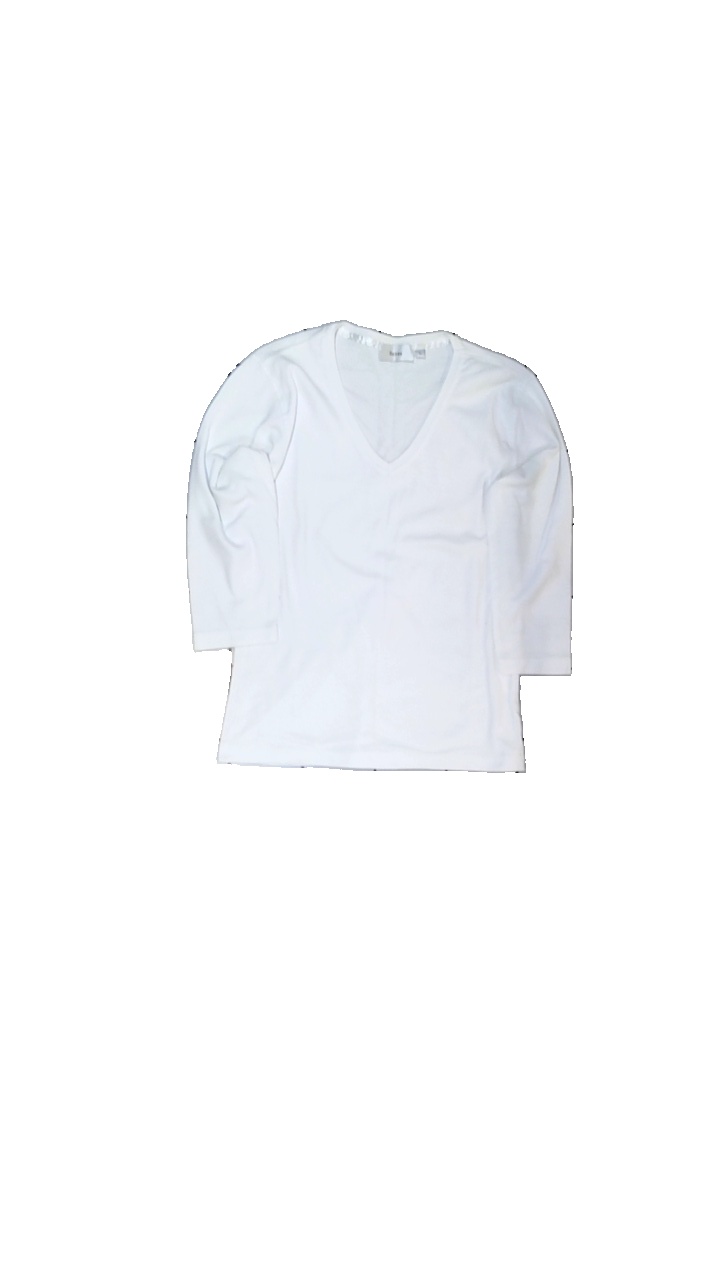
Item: Top (Ladies)
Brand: Hanna
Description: kortärmad tröja med v-urringning
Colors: White
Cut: V-collar
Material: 100% bomull
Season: All
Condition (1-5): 3
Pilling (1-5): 4
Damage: gula fläckar
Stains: Minor
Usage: Recycle
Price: <50